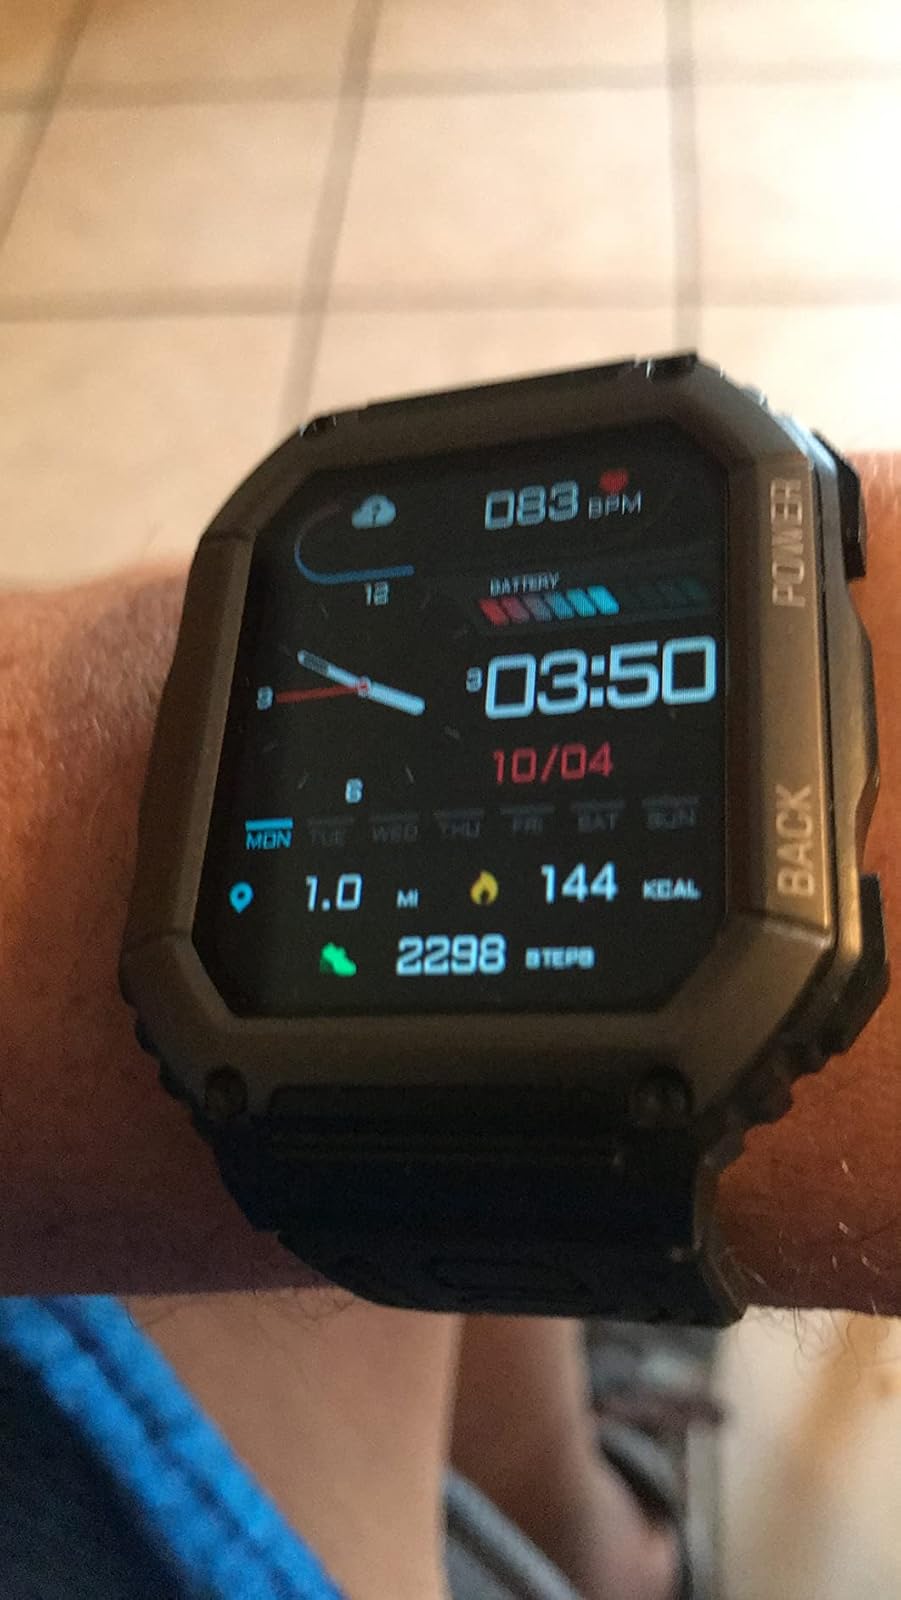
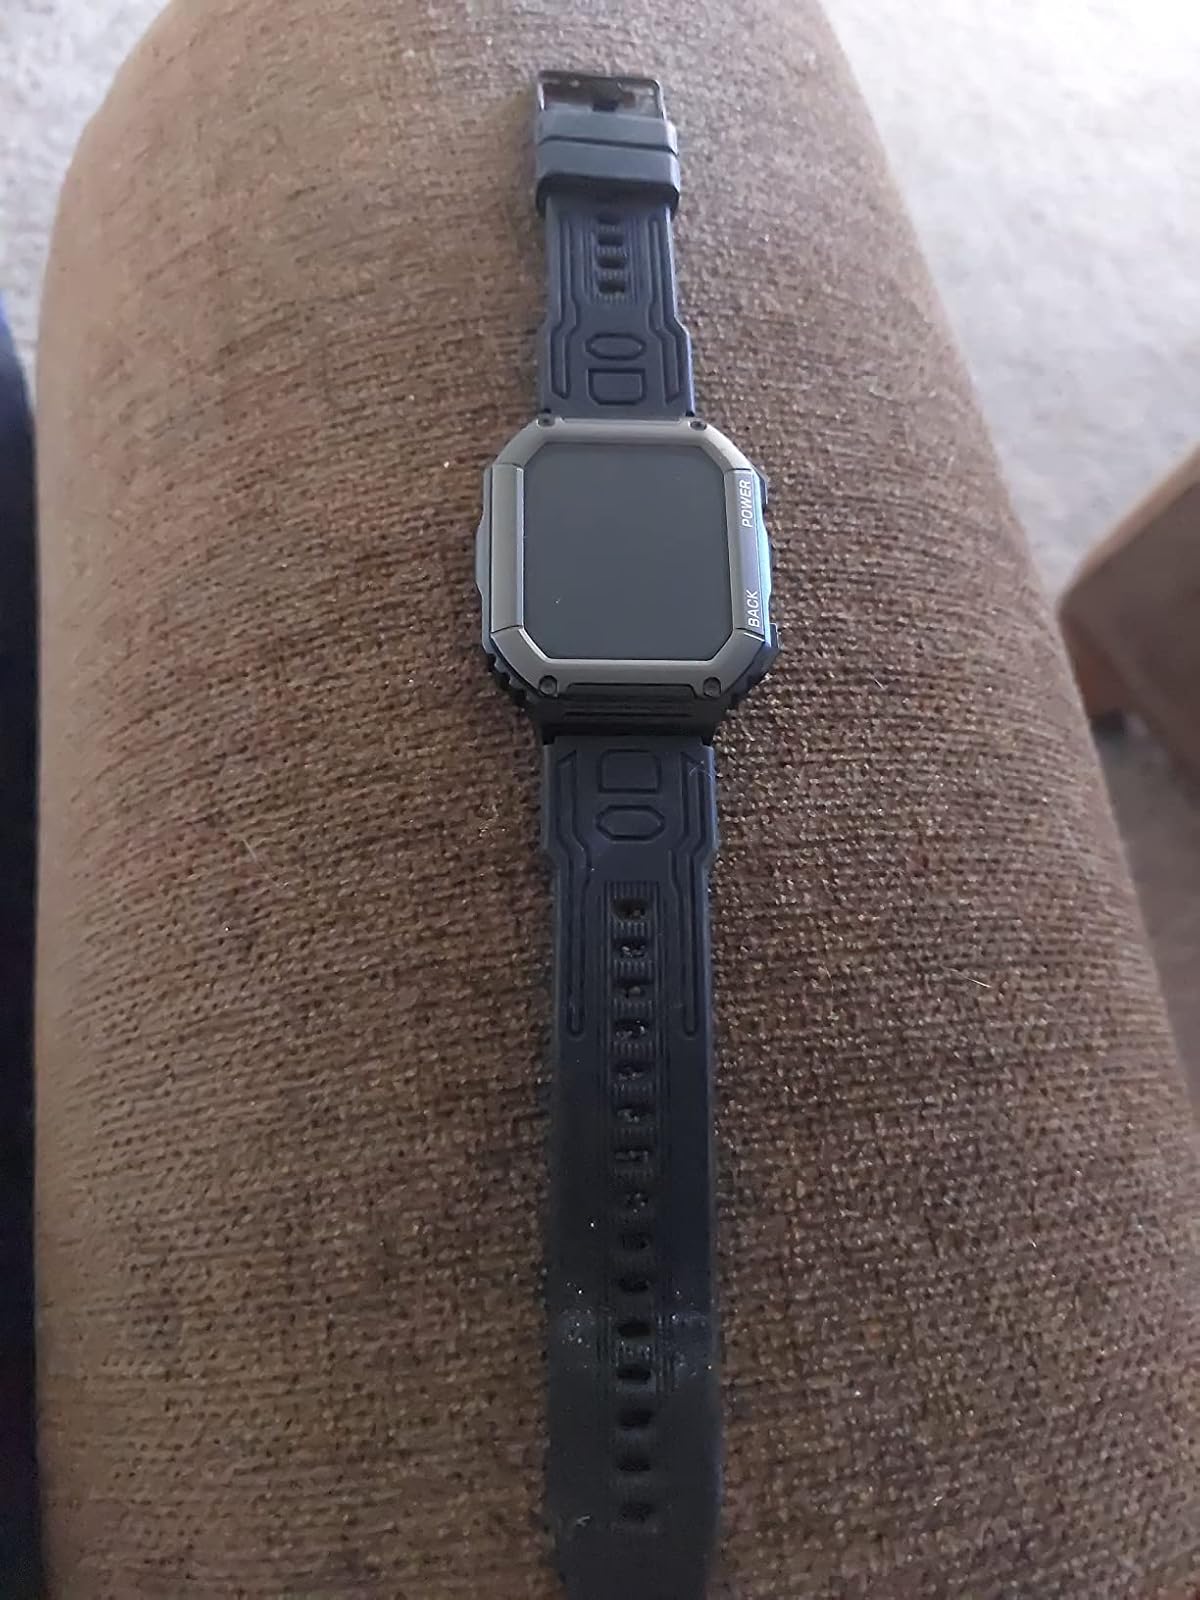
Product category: smartwatch
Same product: yes